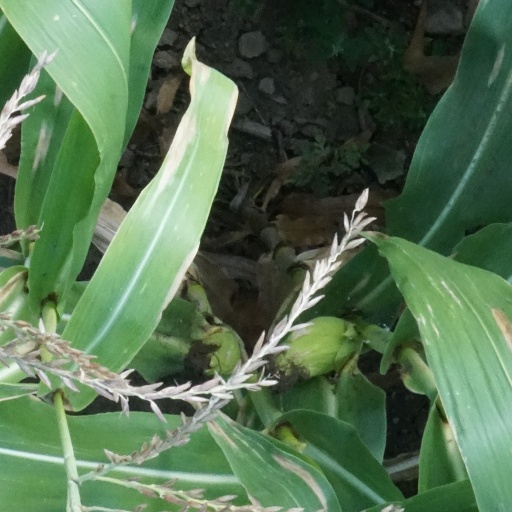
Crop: maize; corn